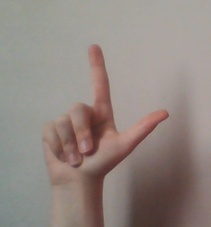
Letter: laam